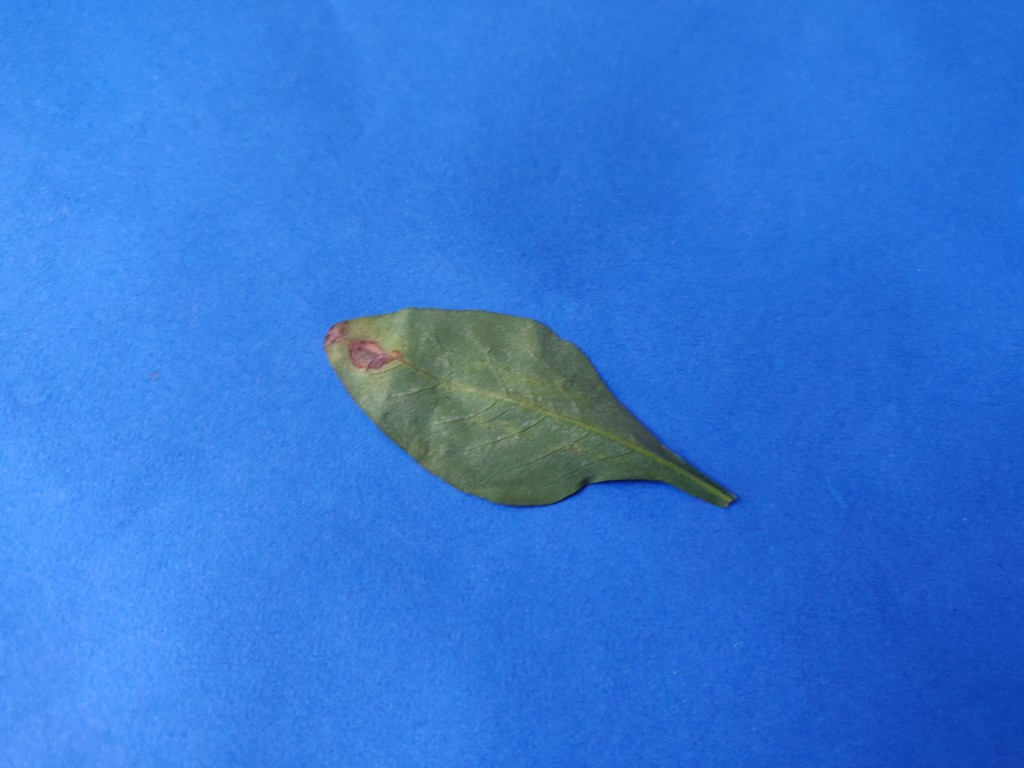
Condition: Unhealthy
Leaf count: single
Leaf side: back